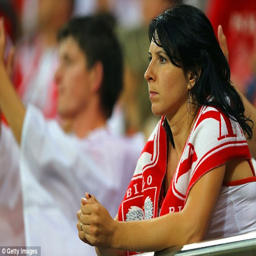
heartbreak : a fan looks on as her side is knocked by parliamentary republic